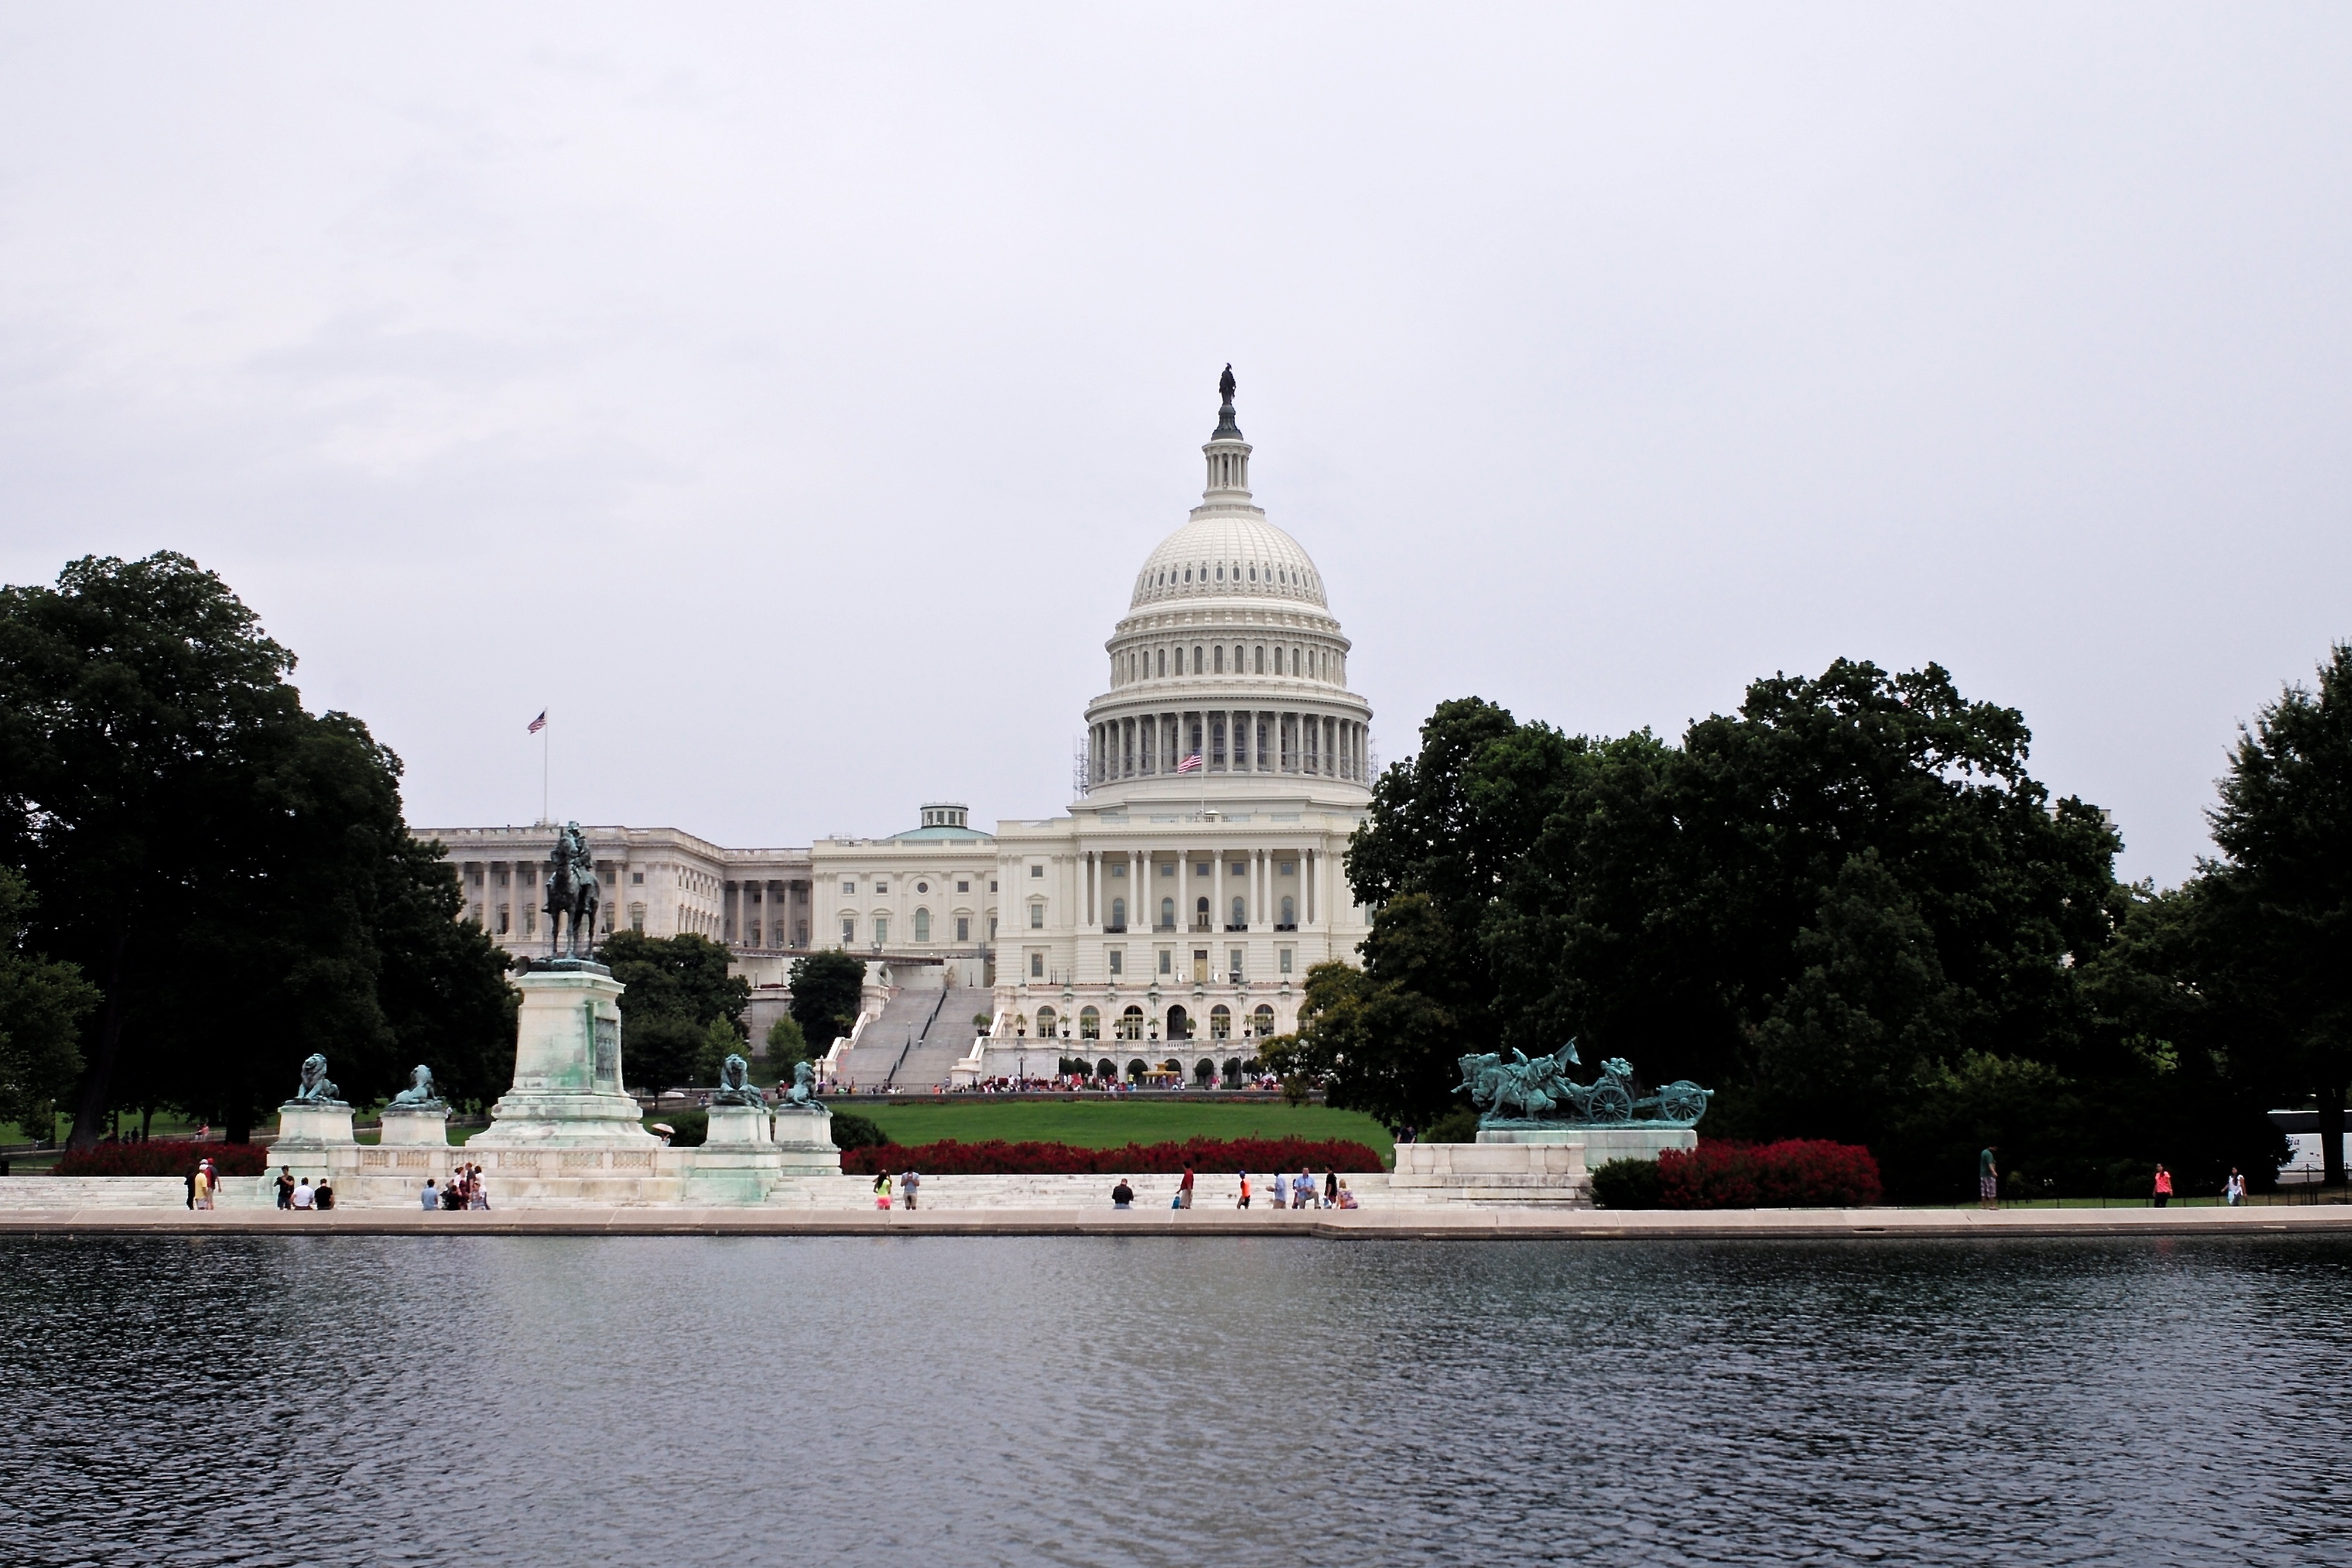
water, architecture, building, chateau, palace, city, river, cityscape, vacation, travel, reflection, usa, landmark, tourism, waterway, place of worship, washington, dc, m, temple, town square, 28, government, us, leica, capitol, 240, summicron, congress, nationalmall, legislature